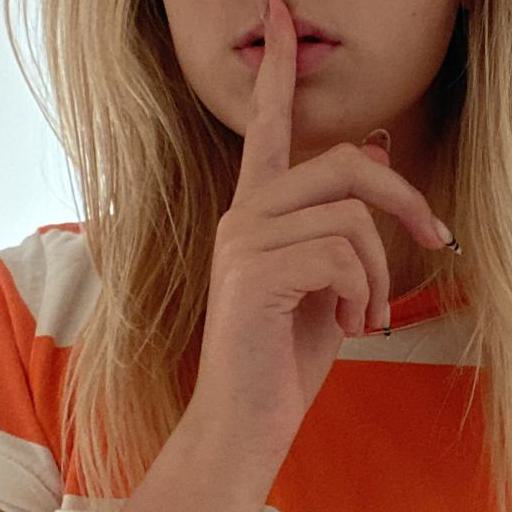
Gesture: mute